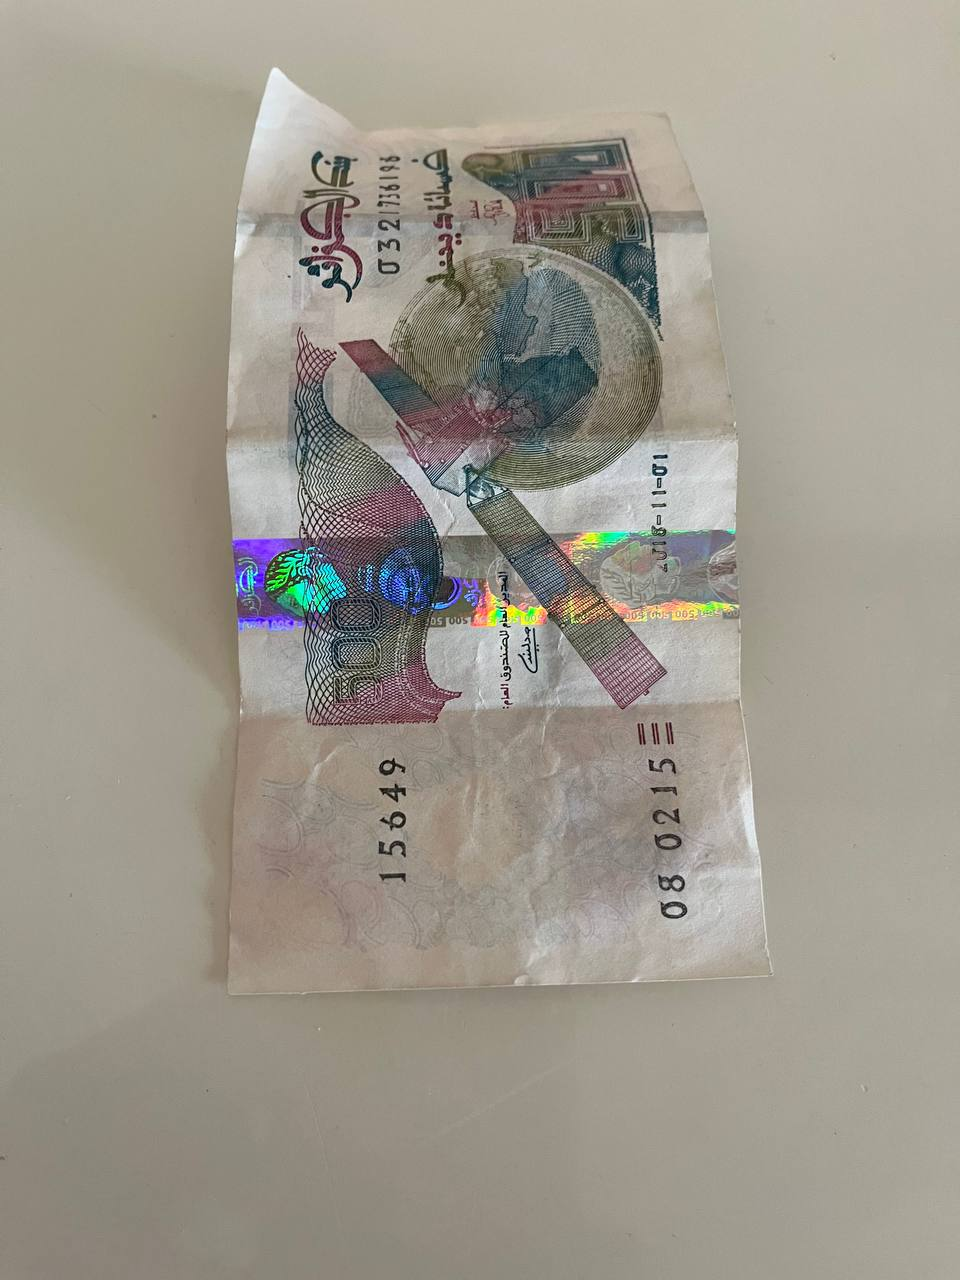
Denomination: 500DZD